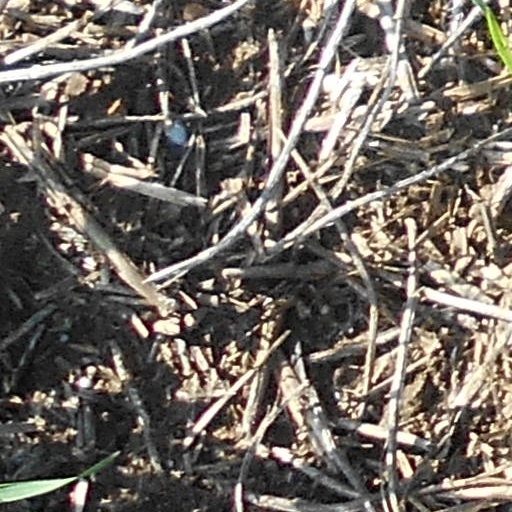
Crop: wheat